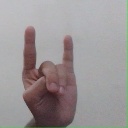
अक्षर: श